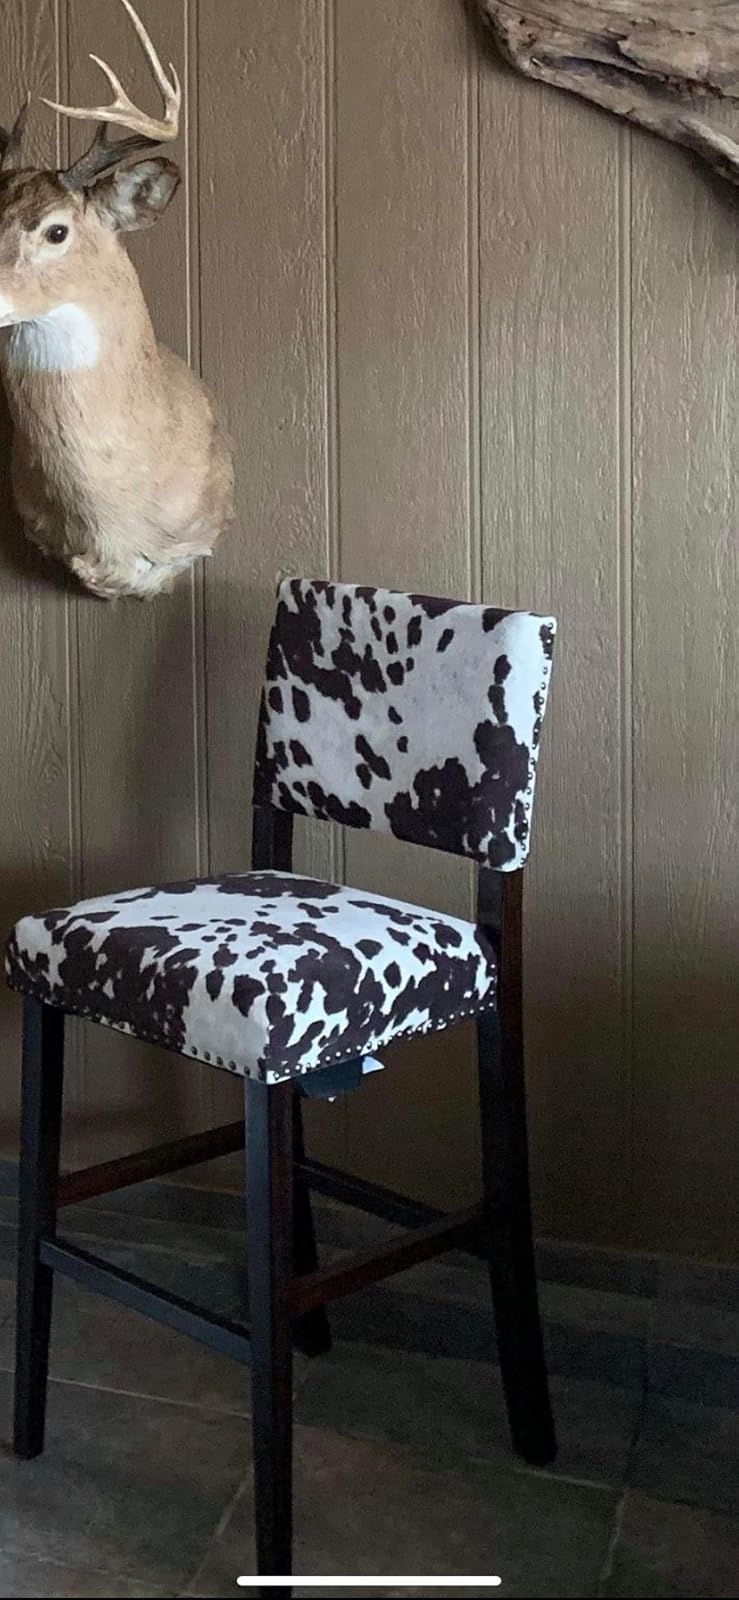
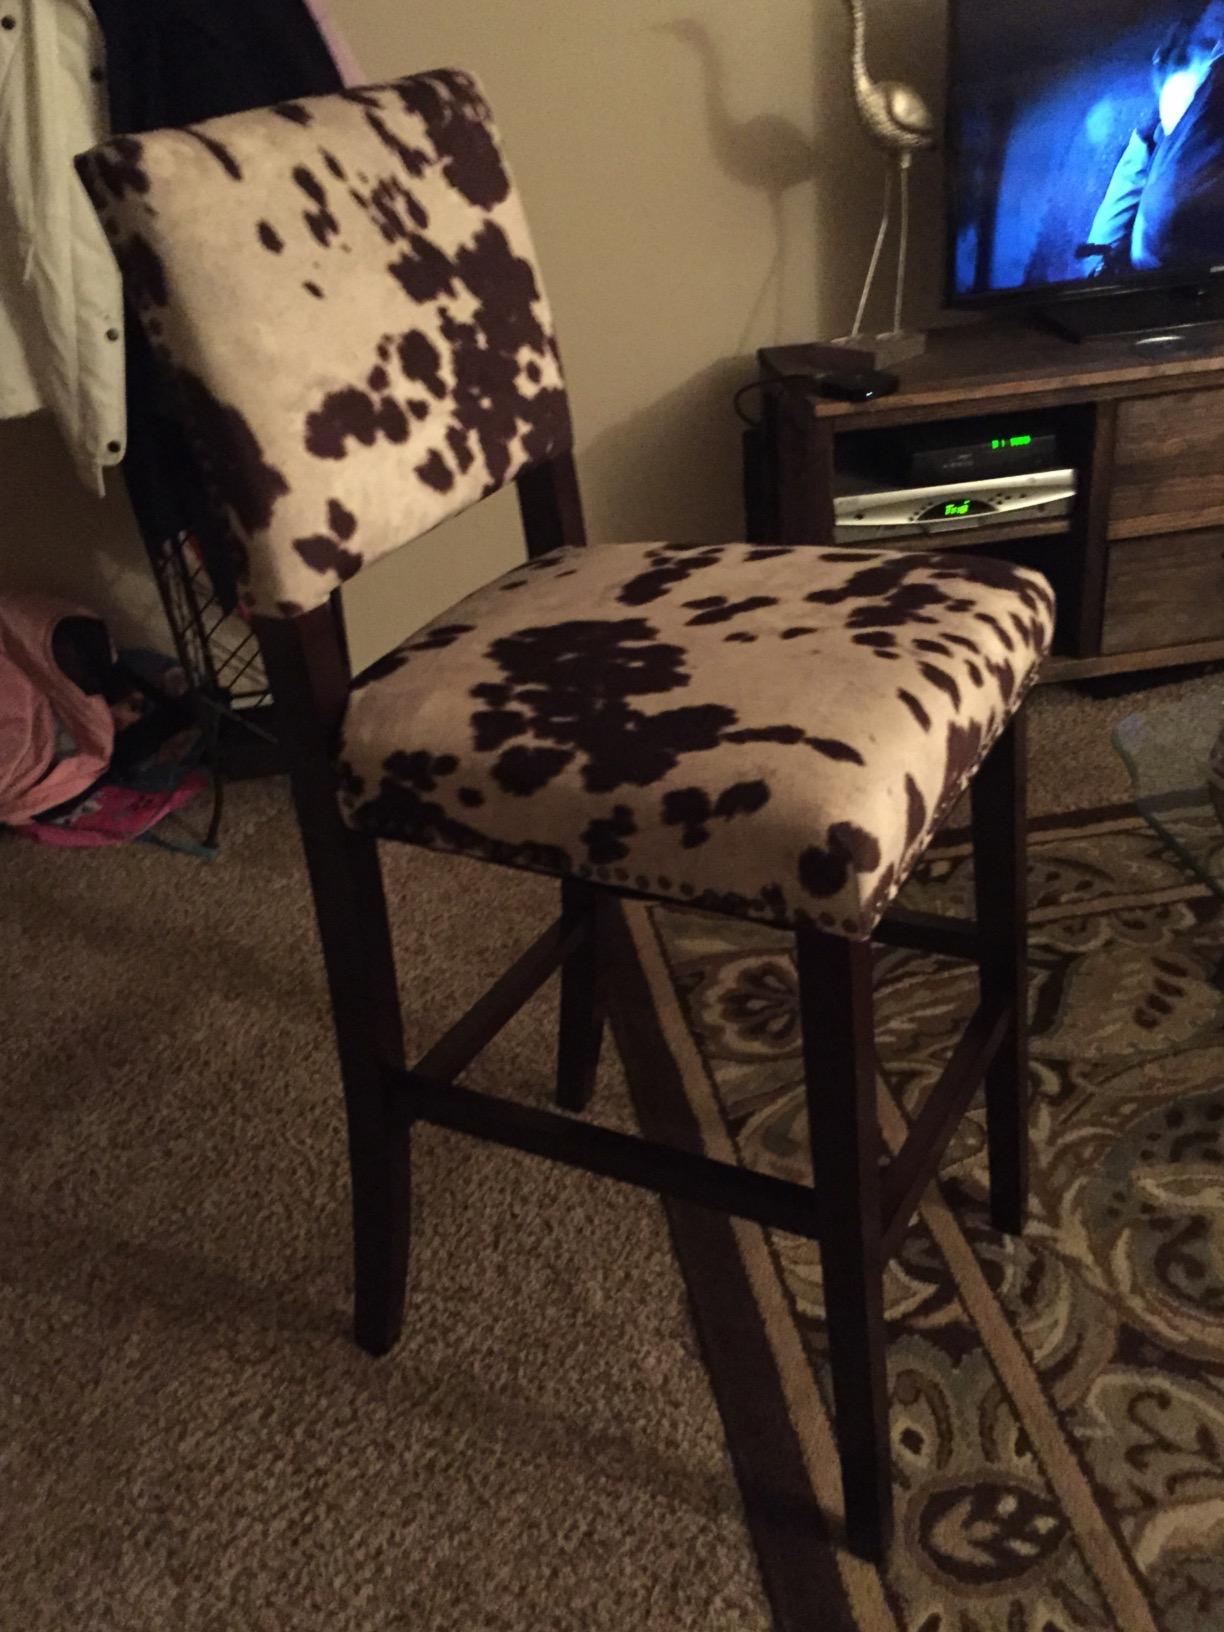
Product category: stool
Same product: yes